Stalking Darkness

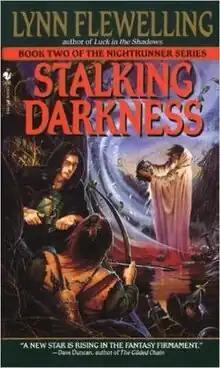
First edition

Stalking Darkness is a fantasy novel by American writer Lynn Flewelling, the second book in her Nightrunner series. It is preceded by "Luck in the Shadows" and followed by "Traitor's Moon", "Shadows Return" and "The White Road".